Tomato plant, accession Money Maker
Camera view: bottom (45 deg); turntable rotation: 90 degrees
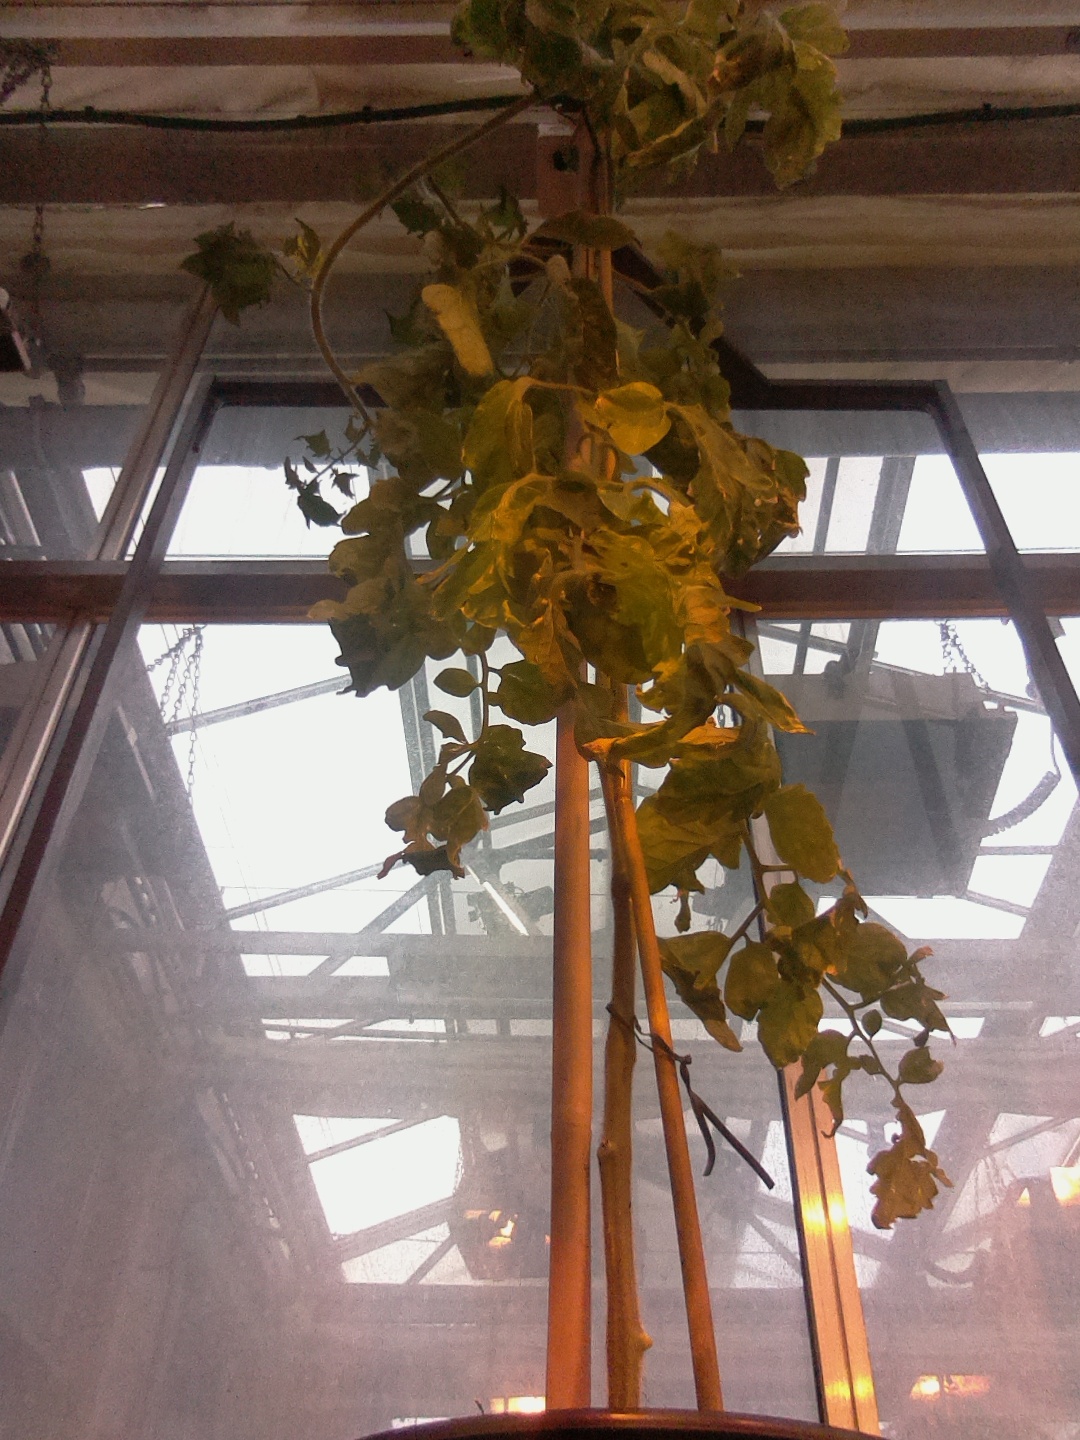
BBCH growth stage 78: 80% -90% of final fruit size